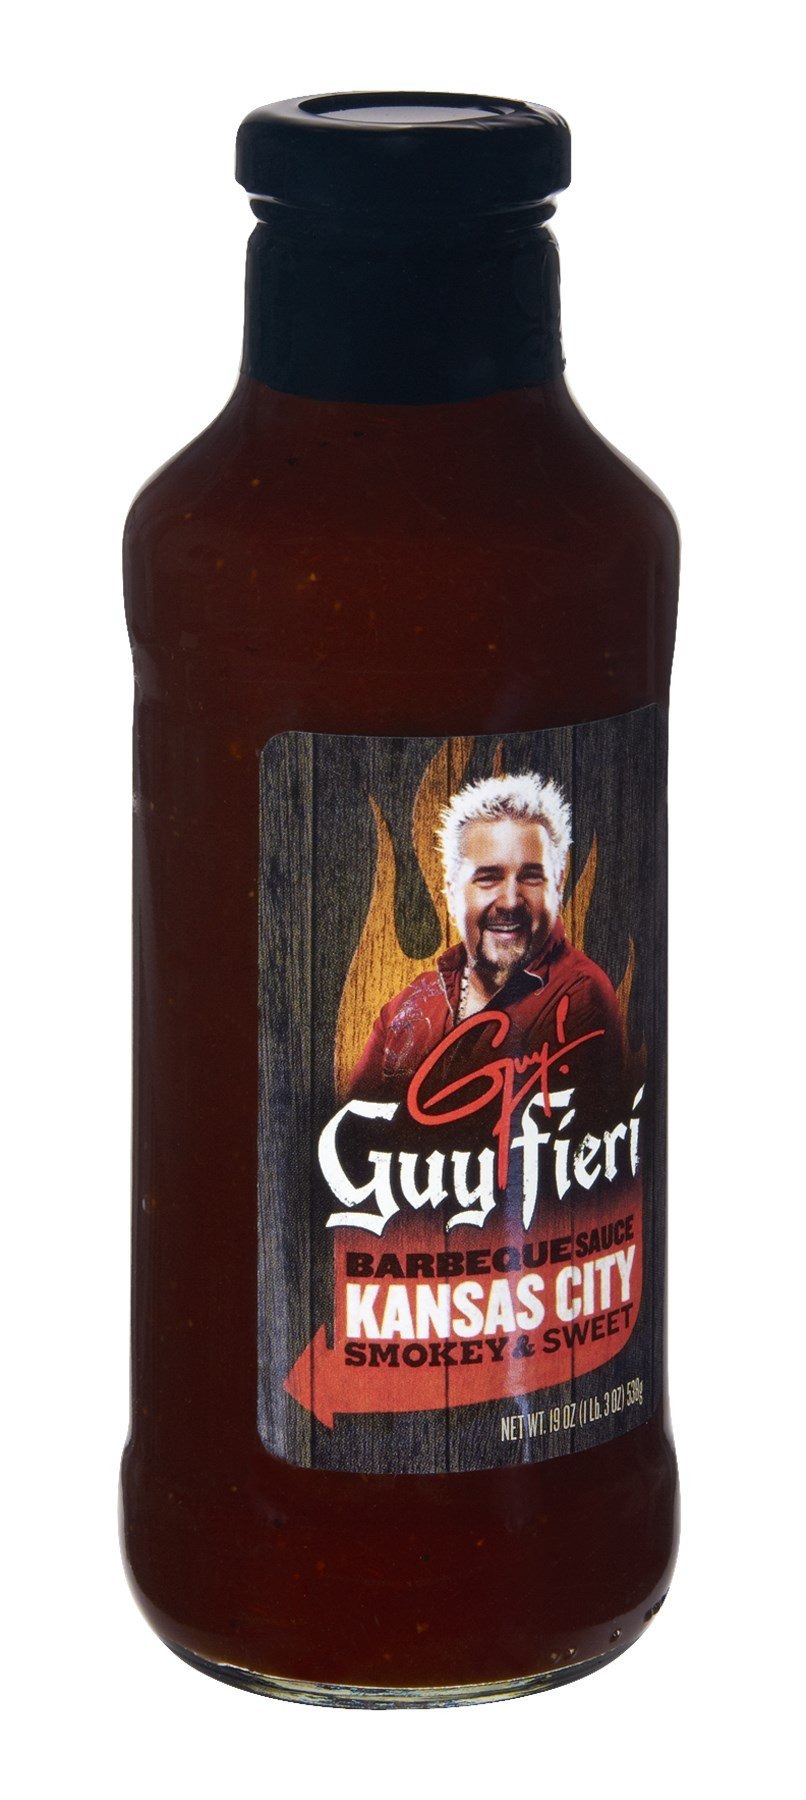
Item Name: Guy Fieri Sauce Bbq Kansas City
Value: 1.0
Unit: Count

Price: 7.18